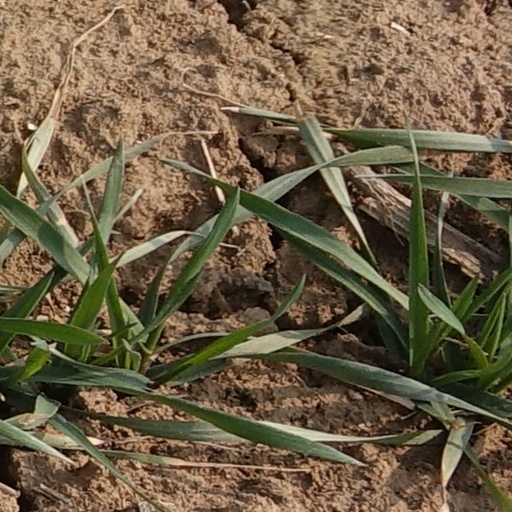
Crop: wheat